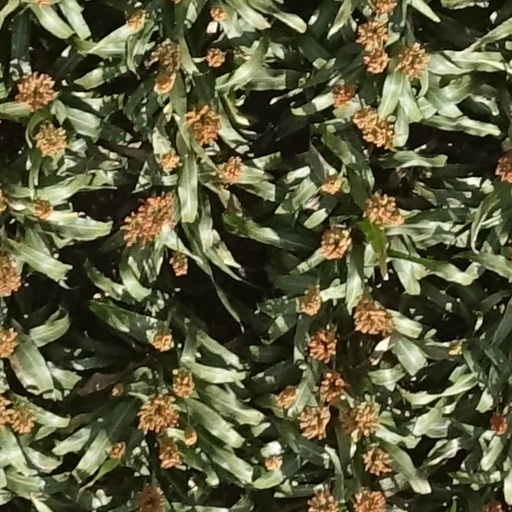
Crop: sorghum